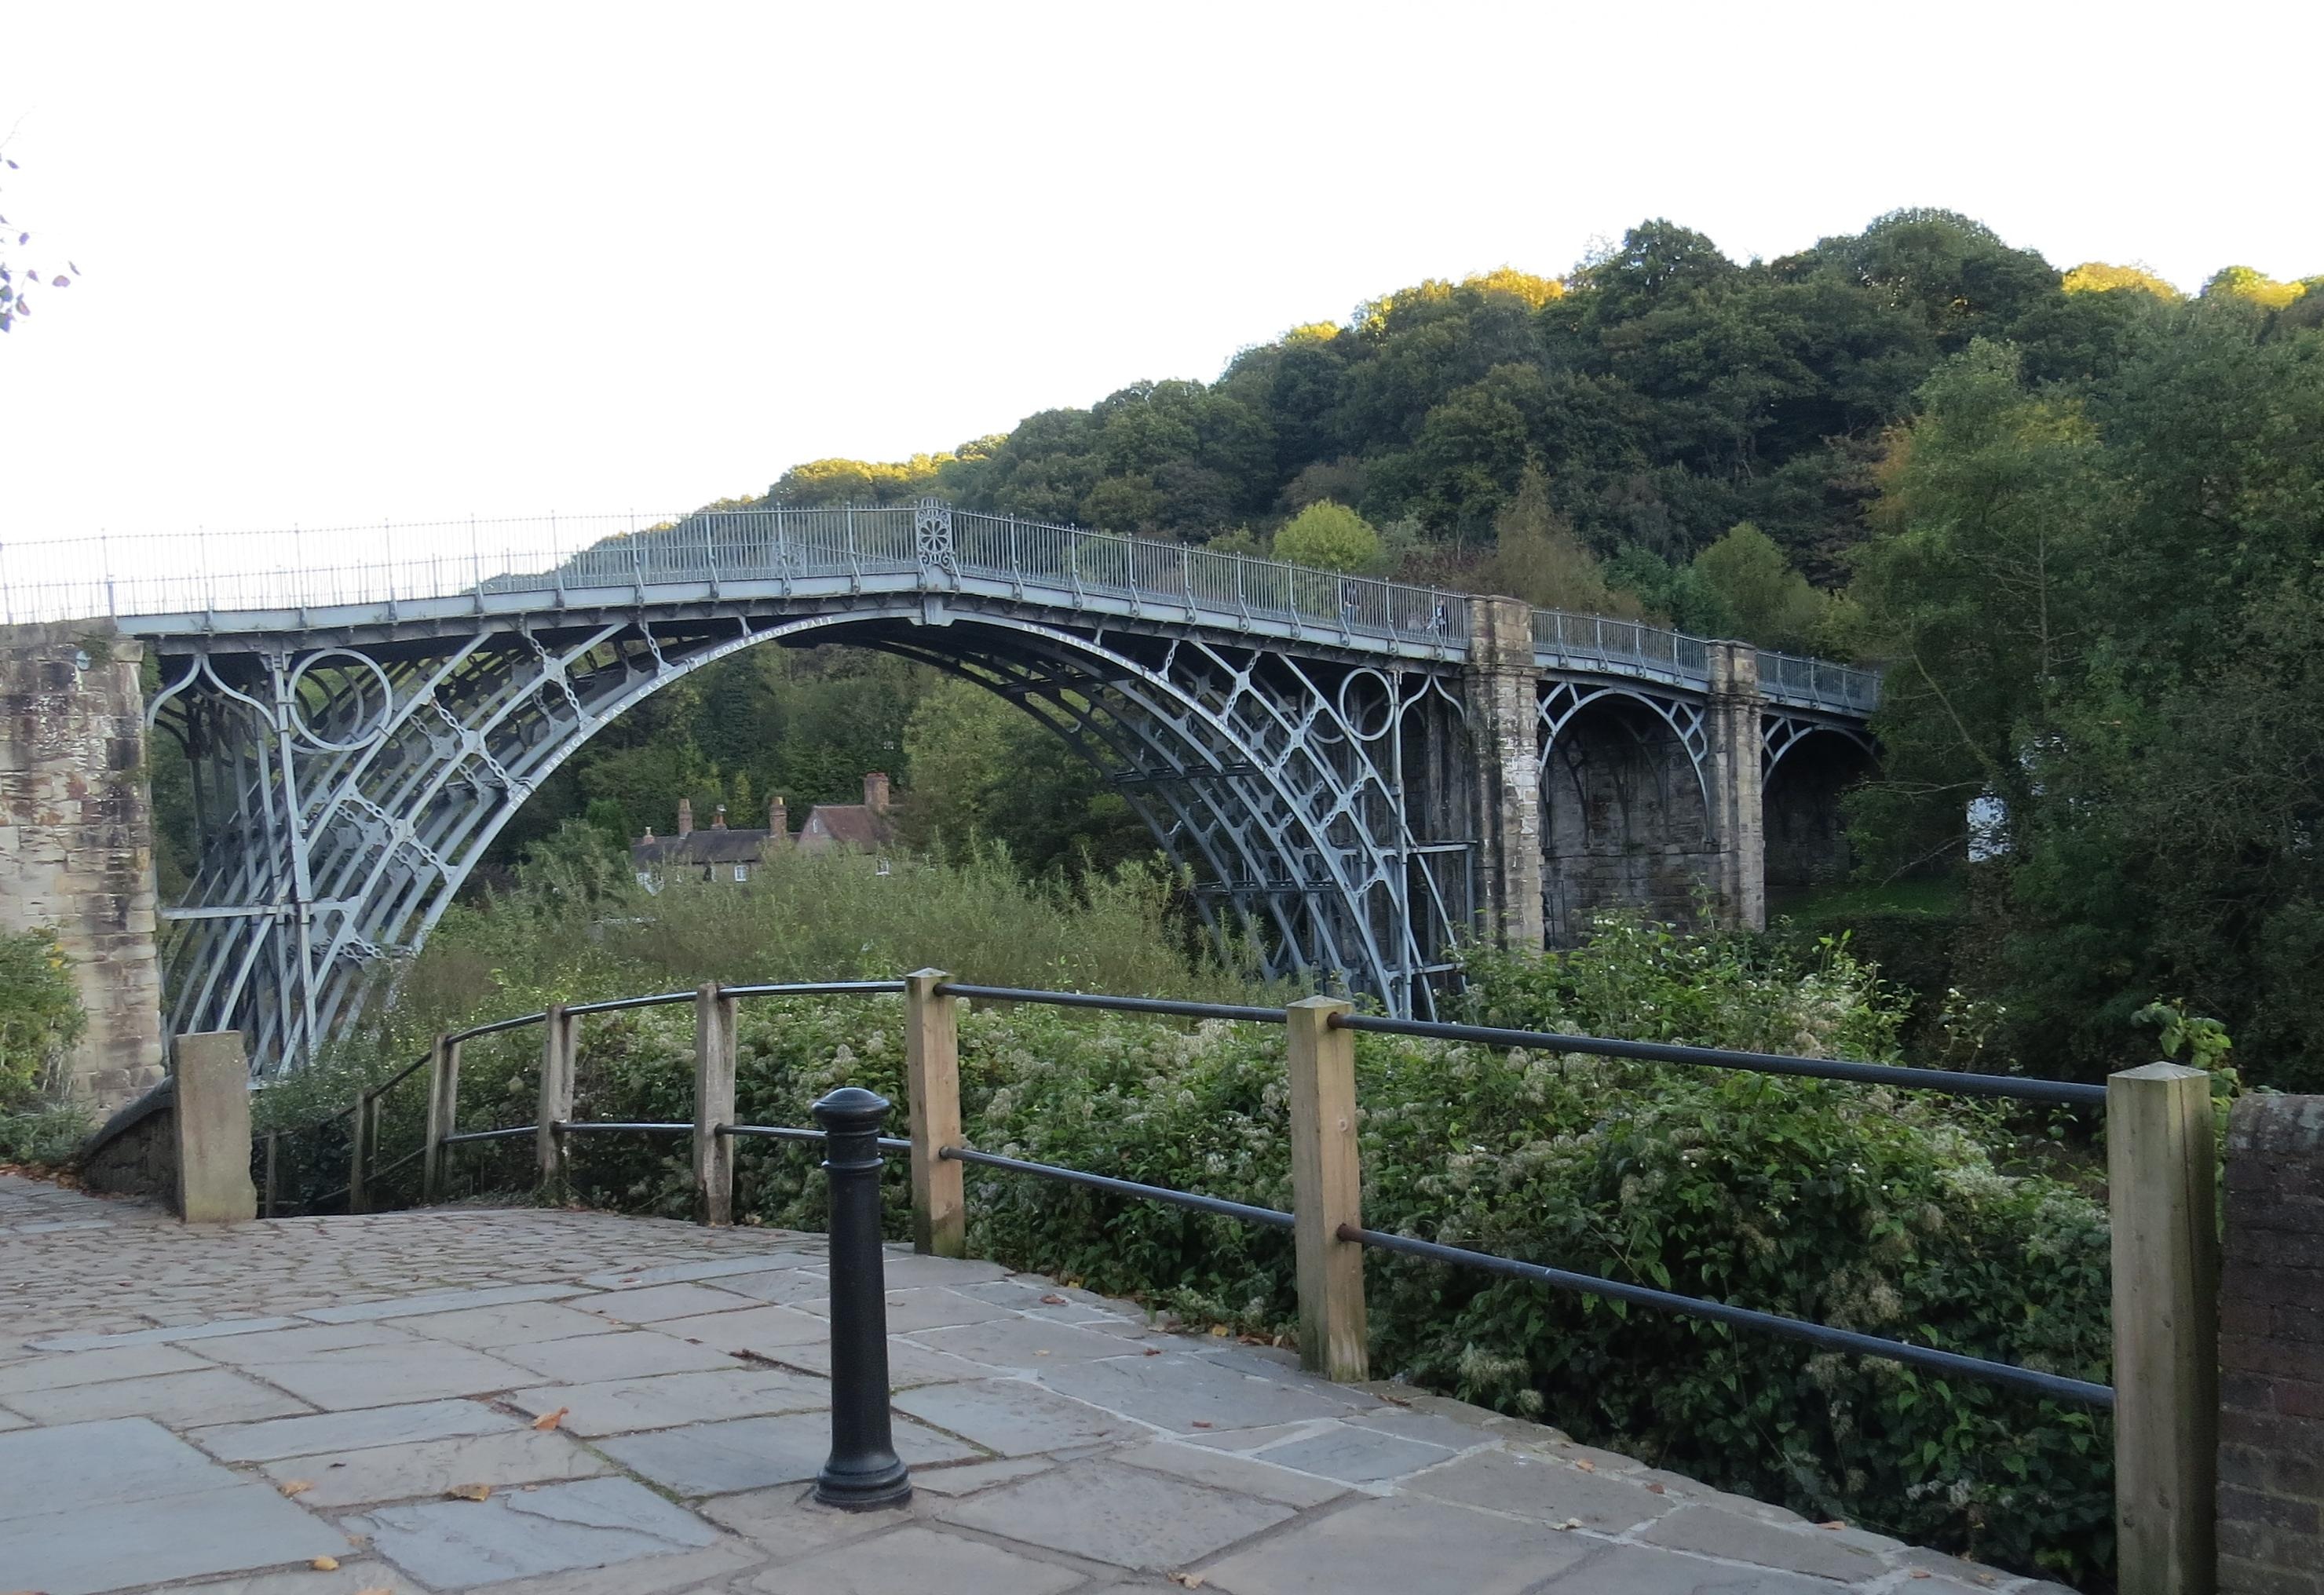
bridge, old, river, arch, landmark, industrial, gorge, historic, world, uk, england, revolution, iron, viaduct, heritage, shropshire, telford, arch bridge, truss bridge, severn, nonbuilding structure, outdoor structure, ironbridge